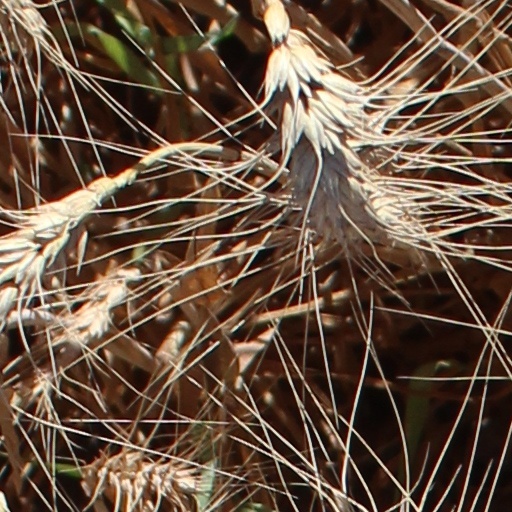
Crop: wheat